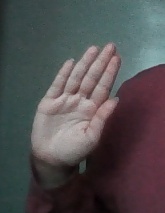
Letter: seen